Buin, Papua New Guinea

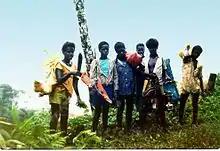
Buin and Siwai boys visiting Lake Loloru.

Roman Catholics and Methodists (from 1968 the United Church in Papua New Guinea and the Solomon Islands) established missions early in German times in the region of what later became Buin, a small number of other Christian denominations also later establishing a smaller presence. A Roman Catholic nunnery was very early established immediately adjacent to the later Buin airfield. Pre-Christian traditional beliefs of course remained alive, including the firm one that souls of the deceased remained alive on Lake Loloru in a volcano northeast of the later Buin, and powerful men continued taking multiple wives. On the other hand, a strong tradition of intelligent and talented women having considerable influence remained vastly important. Indigenous Roman Catholic nuns and female Methodist ministers became deeply appreciated.